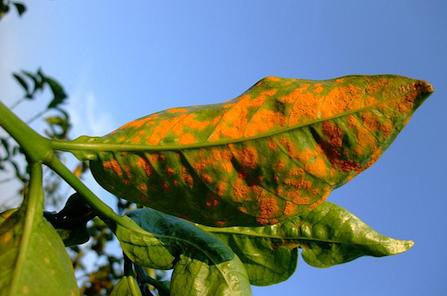
Plant: Coffee
Disease: coffee leaf rust